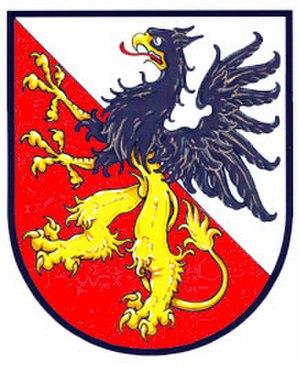
Ploskovice est une commune du district de Litoměřice, dans la région d'Ústí nad Labem, en République tchèque. Sa population s'élevait à 453 habitants en 2018.